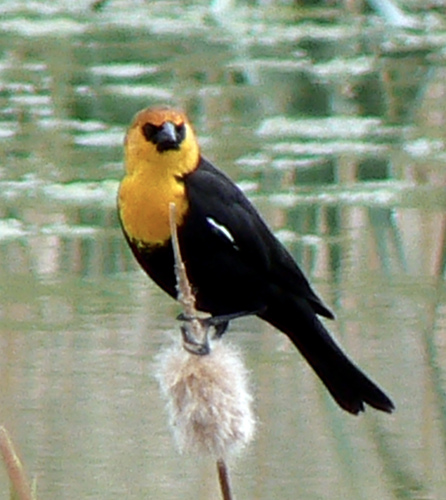
the bird has a yellow breast as well as a black bellyl.
this bird is black with orange on its head and has a very short beak.
small black bodied bird with a strip white line on the right covert,yellow chest, dark black eyes and a brown crowna medium sized with a bill that curves downwards, and a black bellyblack and yellow bird with a small beak and medium sized head and body.
this bird has a yellow head and neck, black eyes, and below the neck and upper belly is black.
this particular bird has a black belly and yellow throat
this bird has wings that are black and has a yellow chest
this bird has black wings, tail, belly and mask with a yellow breast, nape and head.
this bird has an orange crown with orange throat and black belly.
Species: Yellow Headed Blackbird